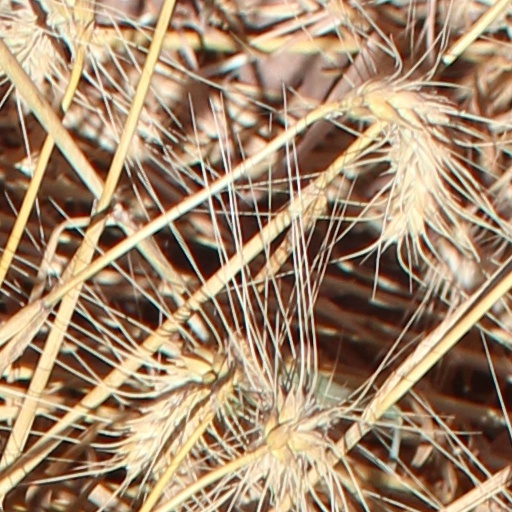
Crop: wheat